Expeed

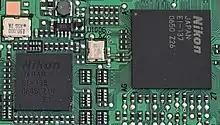
Nikon EI-137/EI-138 chipset of the Nikon D80

DSLRs announced before August 2006 do not contain processors named "Expeed" (for example Nikon D70/D70s processor: EI-118), although that does not mean that these processors use a different architecture. Or the Nikon D200 processor (EI-126) uses the same, but greatly expanded firmware as the D80 (unofficial "Expeed").